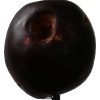
Label: plum